Soho Square

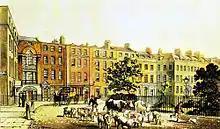
Soho Square in 1816. At that time farm animals were often driven into London.

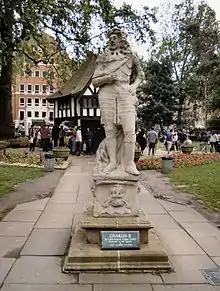
The statue of Charles II by Caius Gabriel Cibber stands at the centre of Soho Square

Built in the late 1670s, Soho Square was in its early years one of the most fashionable places to live in London. It was originally called King's Square, for King Charles II. The statue of Charles II was carved by Danish sculptor Caius Gabriel Cibber during the King's reign in 1681 and made the centrepiece of the square; since it has returned it has not been in the centre. The development lease to convert the immediately surrounding fields, for years, was granted in 1677 to Richard Frith, citizen (elector of the Corporation of London) and bricklayer. Ratebooks (of the vestry) continued to call the square "King Square" until the first decade of the 19th century; however, John Rocque's Map of London, 1746 and Richard Horwood's in 1792–99 mark it as Soho Square.